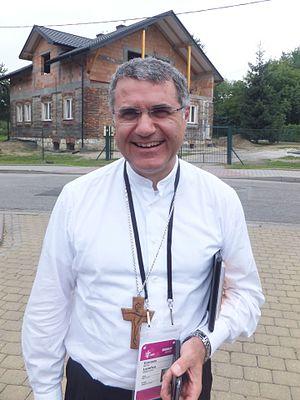
Corrado Lorefice, né le 12 octobre 1962 à Ispica, province de Raguse, est un ecclésiastique catholique italien qui est, depuis le 27 octobre 2015, archevêque métropolite de Palerme.